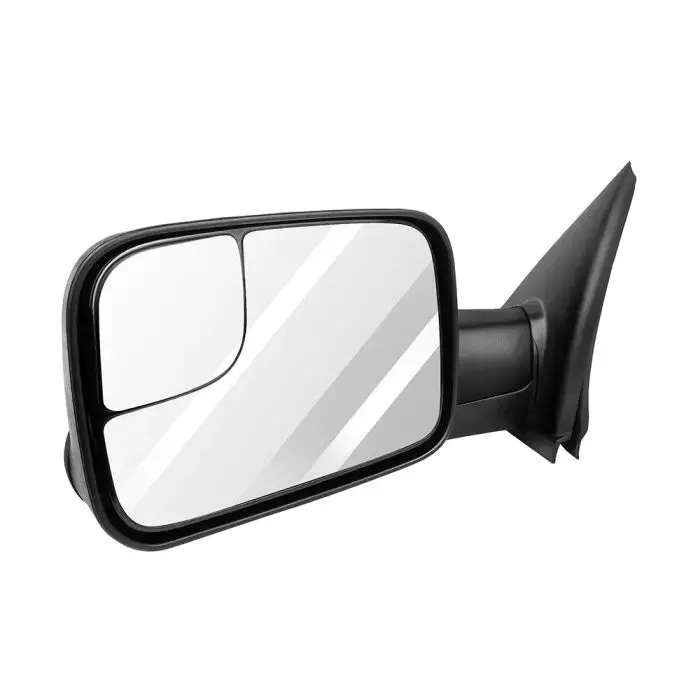
2002-2008 Dodge Ram 1500 Towing Mirror Replacement Power Heated Left Driver Side- 1 Piece
Brand: ECCPP
2002-2008 Dodge Ram 1500 Towing Mirror Replacement Power Heated Left Driver Side- 1 Piece ECCPP provides towing mirrors with multiple functions for the most popular American car models. No matter from quality to installation, you will get a good user experience. It has a reliable and direct appearance. ECCPP, one of the largest automotive aftermarket parts suppliers online in America, our mission is to bring high-quality automotive accessories to every corner of the world. ECCPP adopts new techniques and skillful and professional technicians to manufacture high-quality products according to customers' requirements. Here you will get high-quality, beautiful, first-class after-sales service fittings for your car. Get a better driving experience and handling with high-performance Mirrors and components that will keep you in control on-road and off-road over the bumps. Features Power Adjusted Glass Heated Manual Folding Manual Flip Up With Black Cap Housing Clear and Upgraded Lens Easy Installation Plug and Play Note: 1. These mirrors will only work properly on vehicles with these exact options. So please check the part description and models before you place the order to ensure that the item fits your auto. 2. You will get 1 pair of mirrors (1 Left Side Mirror and 1 Right Side Mirror). 3. If you have any questions about our mirrors, never mind contact our friendly, helpful, and knowledgeable customer service representatives, we will be glad to address any questions or concerns promptly. Product Specifics Condition: New Manufacturer Warranty: 1 Year UPC: Does not apply Fitment Type: Direct Replacement Placement on Vehicle: Left, Front Surface Finish: ABS OE Spec or Performance/Custom: Performance/Custom Wing Mirror PartType: Side Mirror Interchange Part Number: 55077445AO,55077444AO,55077445AH,55077444AG, QTY: 1 PC side mirror Mirror options: Power on Glass movement,Heated Flip up: Manual Towing mirror: Towing Features: Side View, Heated Benefits: Convenient adjustment Items Included: As Picture Shown Custom Bundle: No Material: ABS Type: Towing Mirror Assembly Attachment Type: Bolt-On Universal Fitment: No Mirror Adjustment: Power Item Height: 6.3in Color: Black Mounting Hardware Included: Hardware as Shown Number of Pieces: 1 OE/OEM Part Number: 55077445AO,55077444AO,55077445AH,55077444AG Mirror Adjustment Method: Manual Fold Item Length: 21.65in Item Width: 12.99in Item Weight: 3.5kg
Category: Vehicles & Parts > Vehicle Parts & Accessories > Motor Vehicle Parts > Motor Vehicle Mirrors